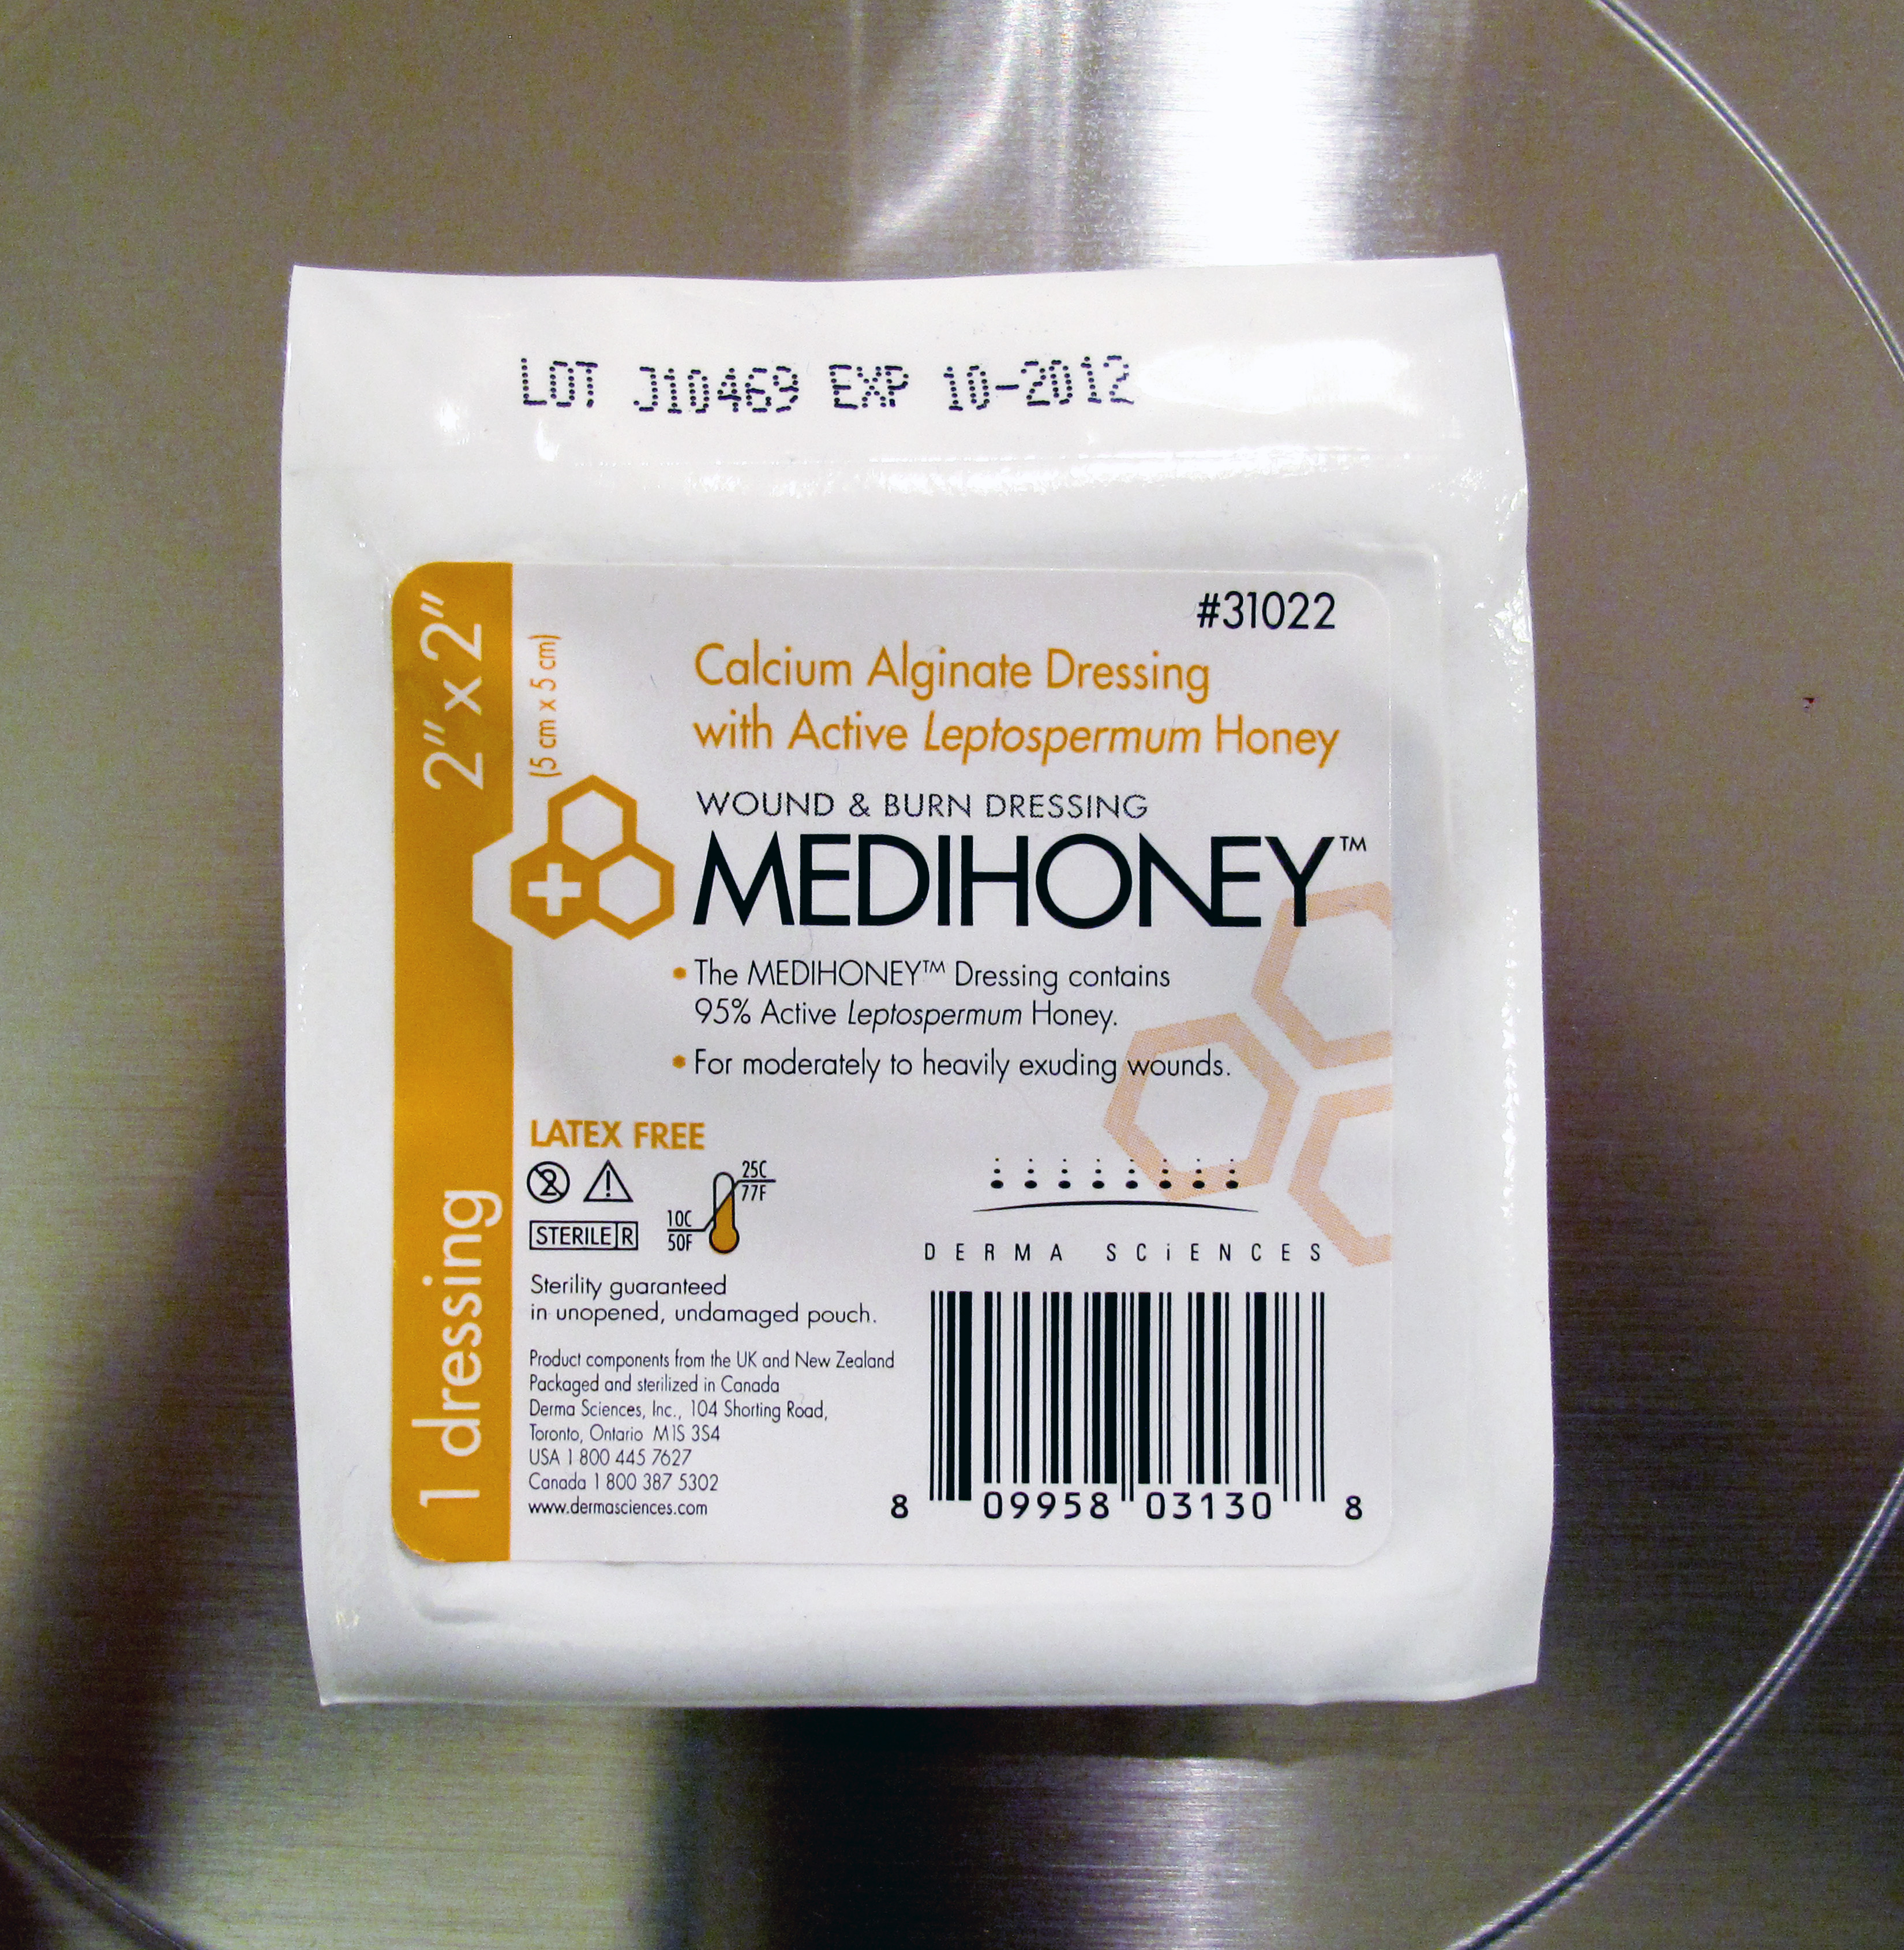
honey, food, natural, cream, product, medical, wound, medihoney